The Chariots of the Lord

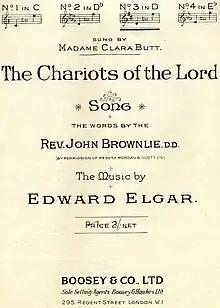

‘”The Chariots of the Lord” is a poem by Rev. John Brownlie, D.D., set to music by Edward Elgar in 1914.